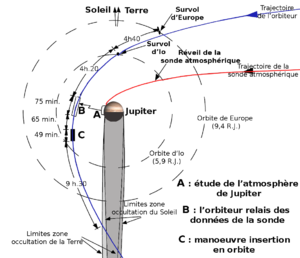
Schéma de l'arrivée de la sonde spatiale Galileo dans le système jovien. Libellés en français
Galileo est une sonde spatiale américaine développée par la NASA qui a pour mission d'étudier la planète Jupiter et ses lunes. Galileo est lancée le 18 octobre 1989 par la navette spatiale américaine Atlantis. La sonde se place en orbite autour de Jupiter le 7 décembre 1995, après un voyage de six ans, au cours duquel elle a recours à l'assistance gravitationnelle de la Terre à deux reprises ainsi qu'à celle de la planète Vénus. Elle circule sur une orbite de deux mois qu'elle parcourt à 35 reprises au cours de la phase scientifique de la mission qui s'achève après deux prolongations en 2003.